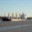
Label: ship